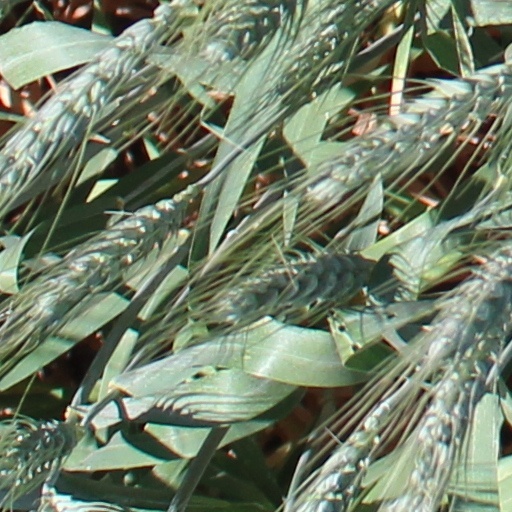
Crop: wheat